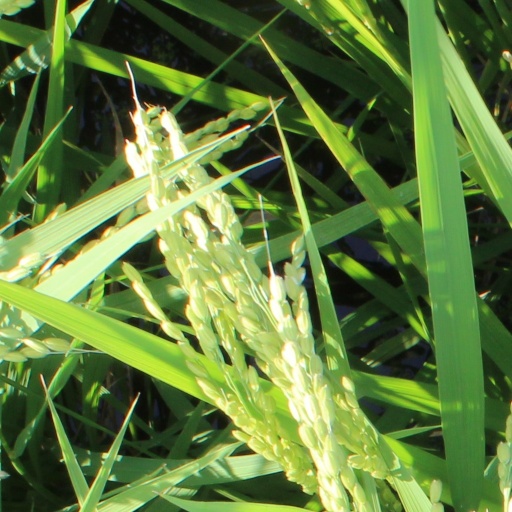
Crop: rice